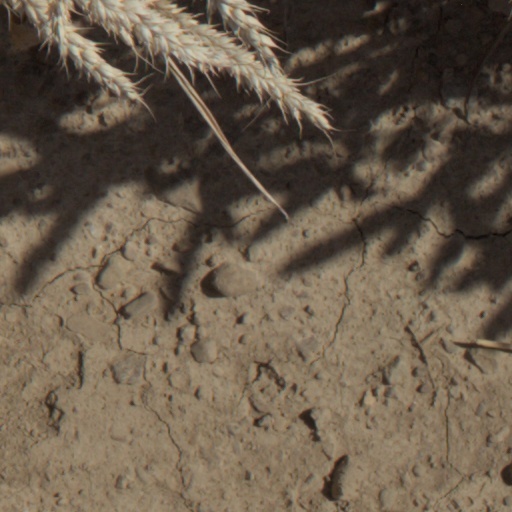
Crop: wheat